Salvador Allende

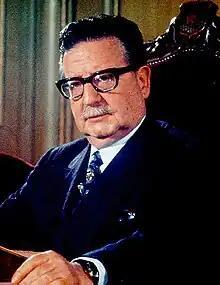
Official portrait, 1970

Salvador Guillermo Allende Gossens (26 June 1908 – 11 September 1973) was a Chilean socialist politician who served as the 28th president of Chile from 1970 until his death in 1973. As a socialist committed to democracy, he has been described as the first Marxist to be elected president in a liberal democracy in Latin America.